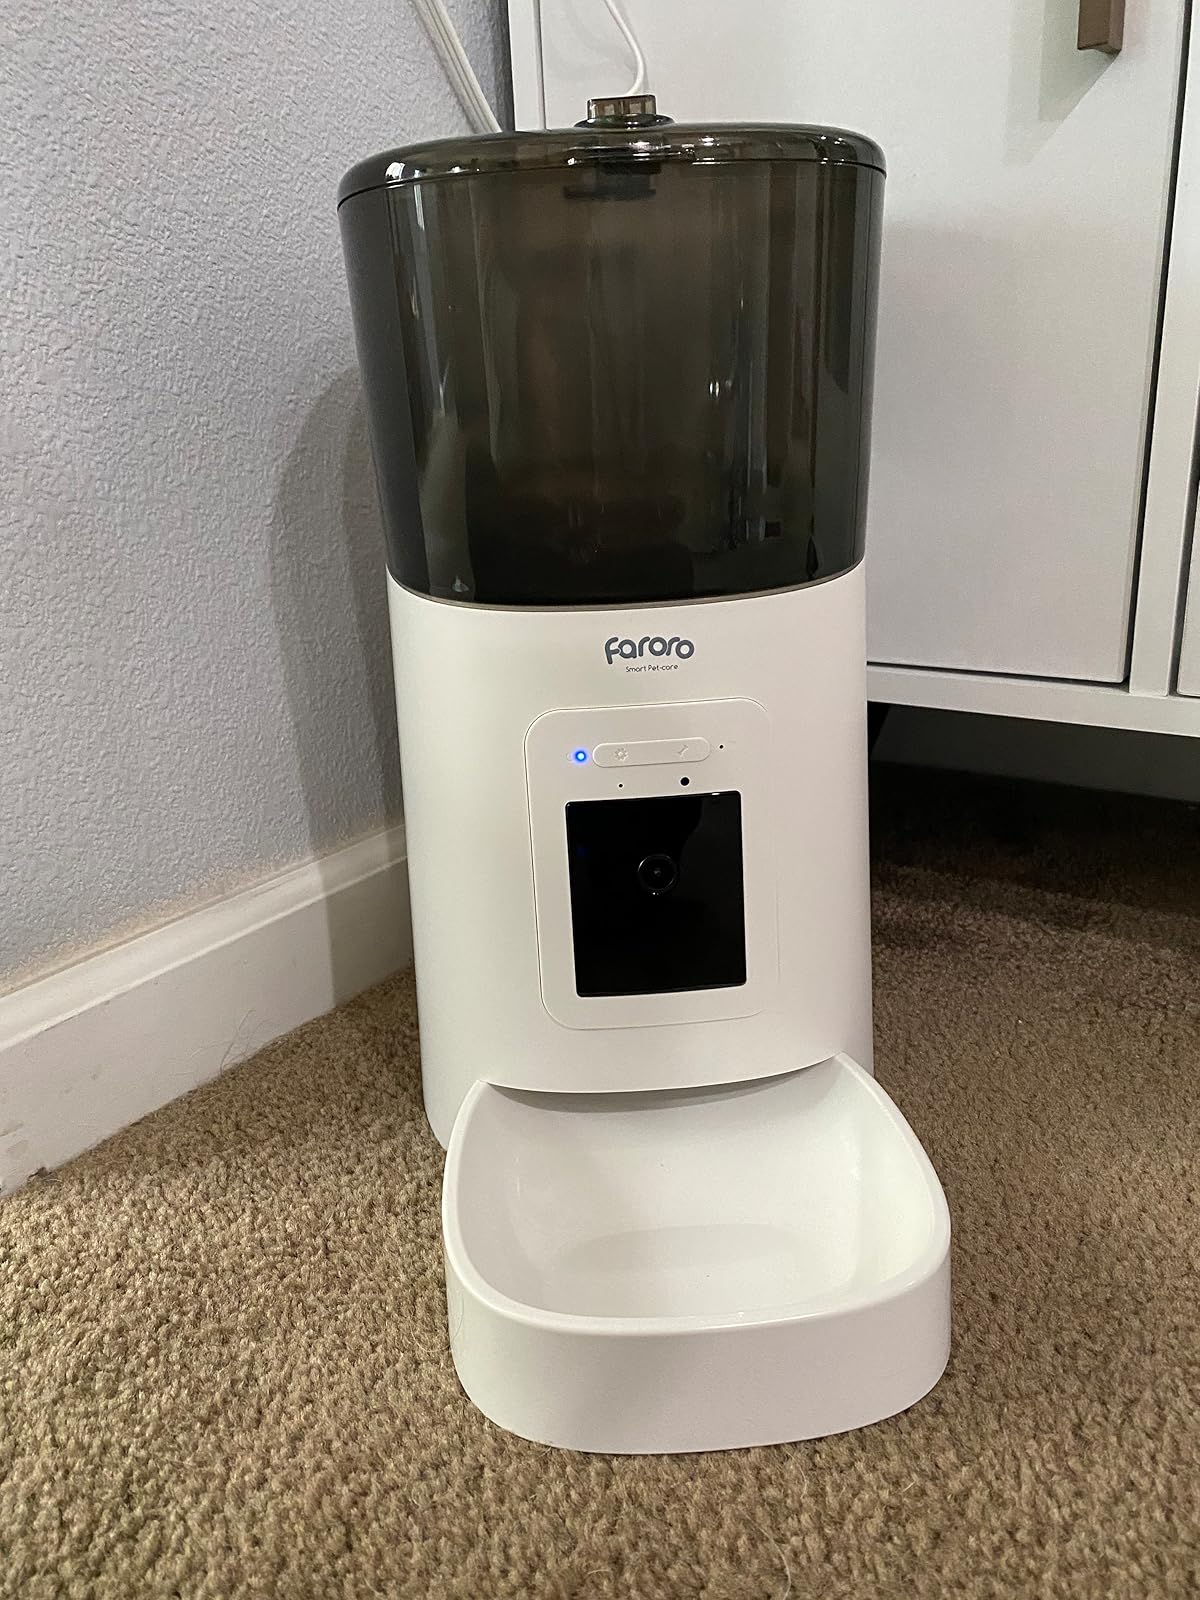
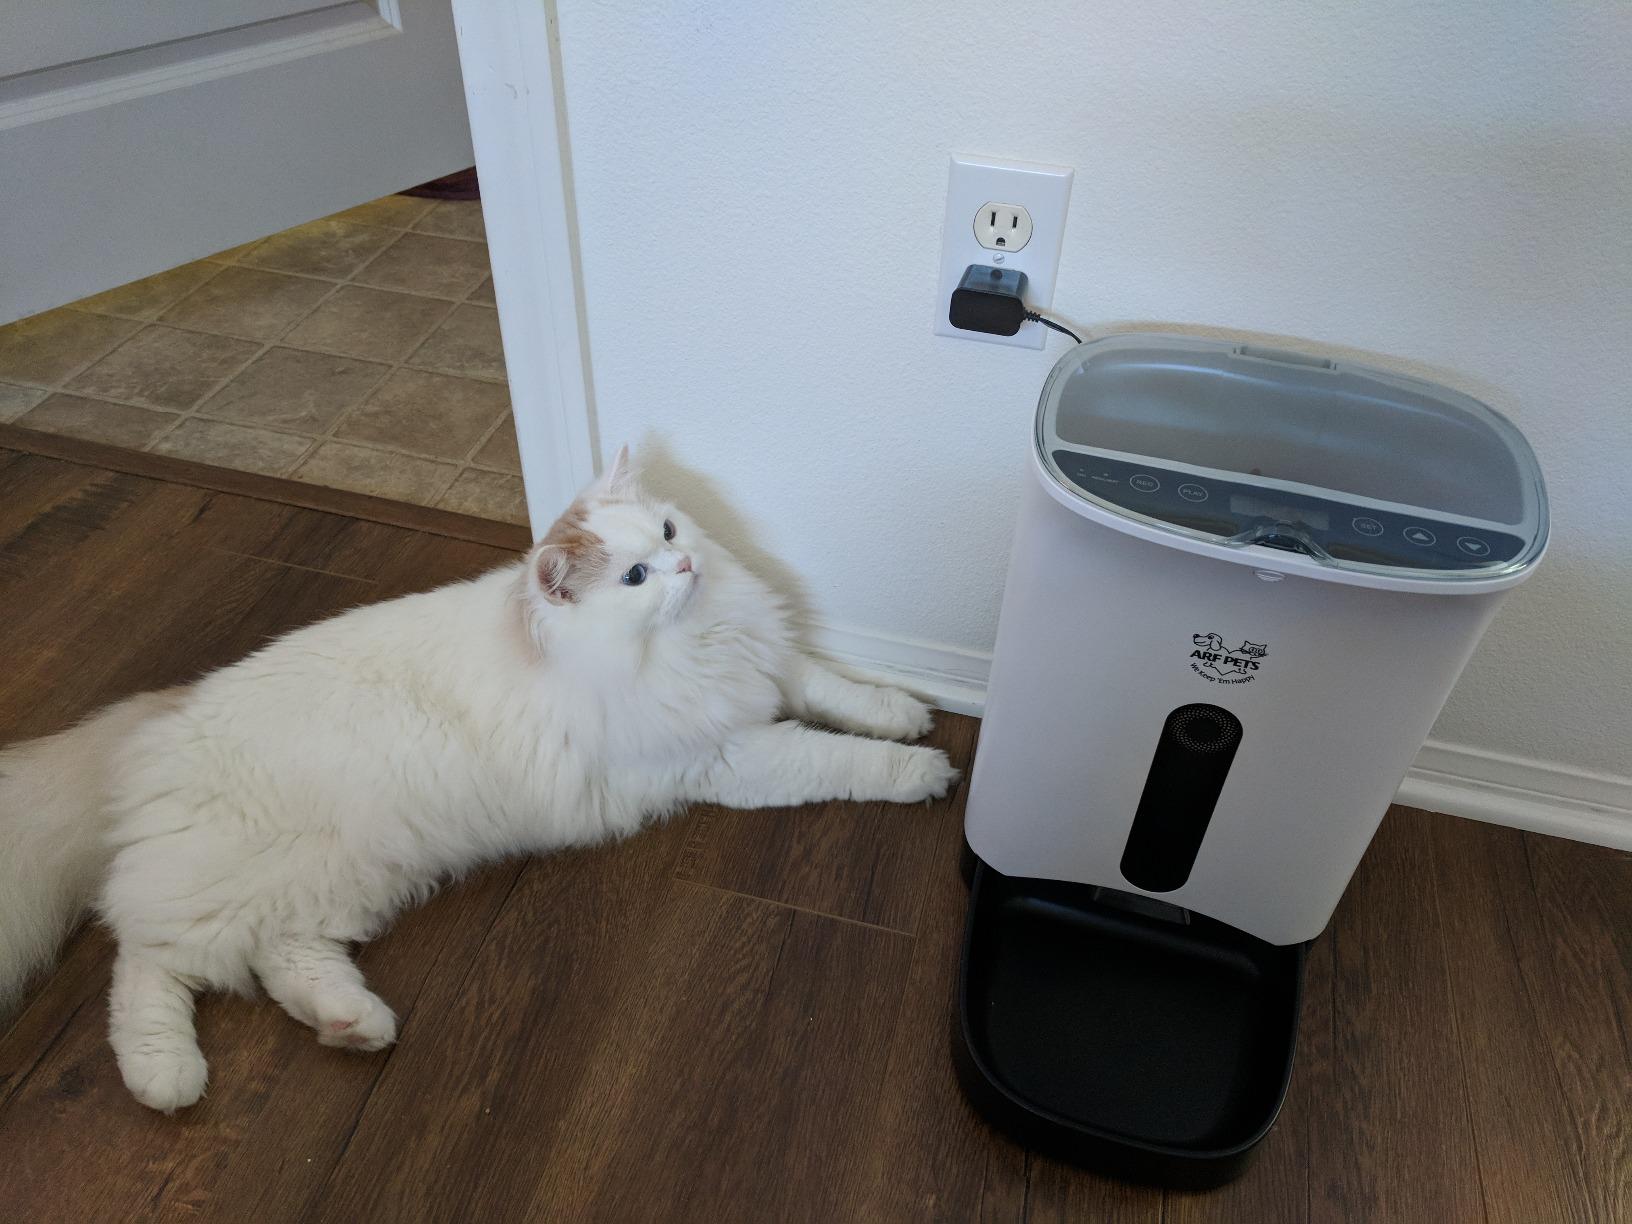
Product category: items_feeder
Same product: no